Rabbi Akiva

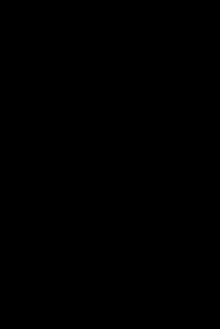
16th-century illustration

Akiva ben Joseph (Mishnaic Hebrew: ; – 28 September 135 CE), also known as Rabbi Akiva, was a leading Jewish scholar and sage, a "tanna" of the latter part of the first century and the beginning of the second. Rabbi Akiva was a leading contributor to the "Mishnah" and to Midrash halakha. He is referred to in Tosafot as "Rosh la-Hakhamim" ("Chief of the Sages"). He was executed by the Romans in the aftermath of the Bar Kokhba revolt. He has also been described as a philosopher.